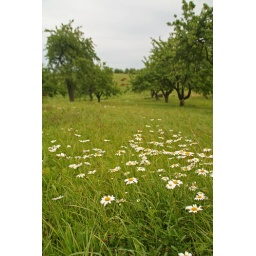
Daisies (ramunes) in a field near the house